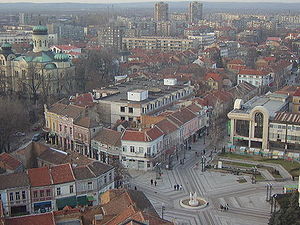
Vidin
Centrum i Vidin
Vidin er en by i det nordvestligste hjørne af Bulgarien, med et indbyggertal på cirka 68.000. Byen er hovedstad i Vidin-provinsen, og ligger tæt ved grænserne nabolandene Serbien og Rumænien.